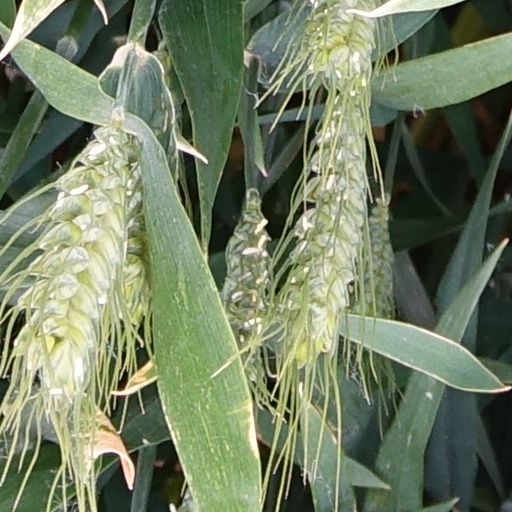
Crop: wheat